Mapping of Venus

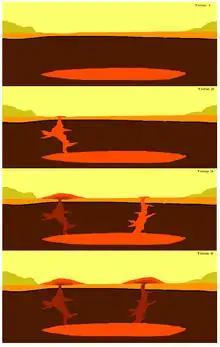
Accruva Formation. Evaluation Diagram of Shield plain formation from Shield Domes over time

The ridged plains unit are lava plains deformed by ridges. They have a smooth surface with relatively higher elevation than the surroundings. The ridges are usually symmetrical in cross-section and collected into prominent belts.